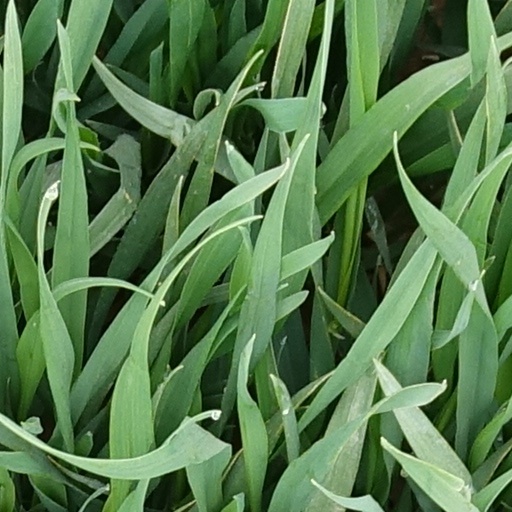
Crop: wheat